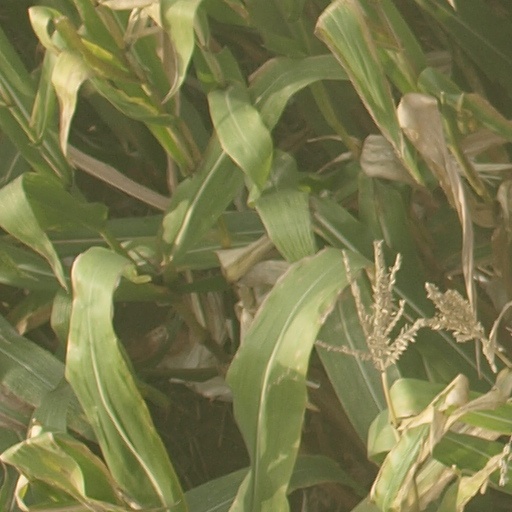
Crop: maize; corn